Role of chance in scientific discoveries

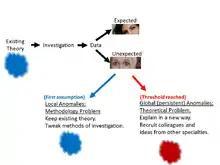
A model based on the work of Kevin Dunbar and Jonathan Fugelsang. The two say that the first step is to realize a result is unexpected and unexplained.

Accidental discoveries have been a topic of discussion especially from the 20th century onwards. Kevin Dunbar and Jonathan Fugelsang say that somewhere between 33% and 50% of all scientific discoveries are unexpected. This helps explain why scientists often call their discoveries "lucky", and yet scientists themselves may not be able to detail exactly what role luck played (see also introspection illusion). Dunbar and Fugelsang believe scientific discoveries are the result of carefully prepared experiments, but also "prepared minds".